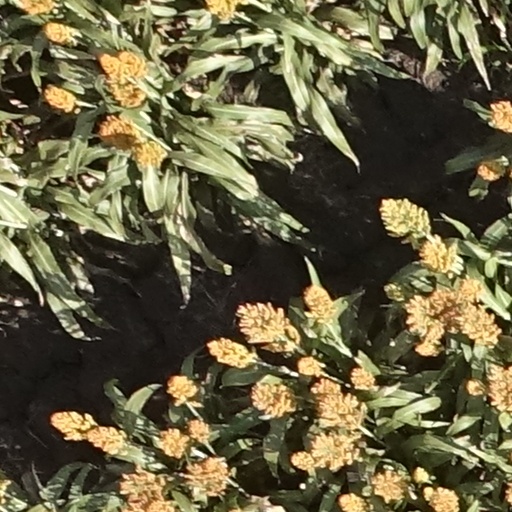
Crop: sorghum